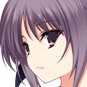
Portrait style: Anime Portrait